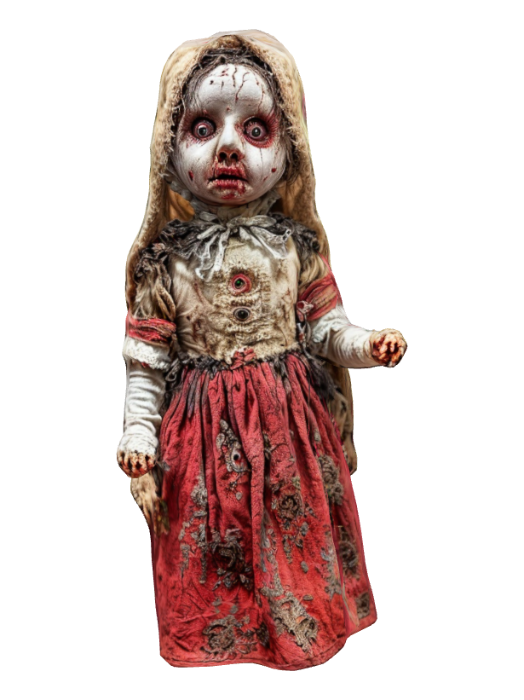
미적 점수 (1~10점): 4